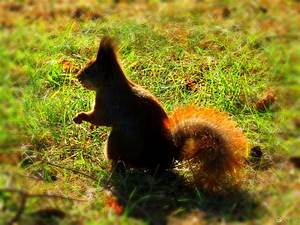
Label: scoiattolo